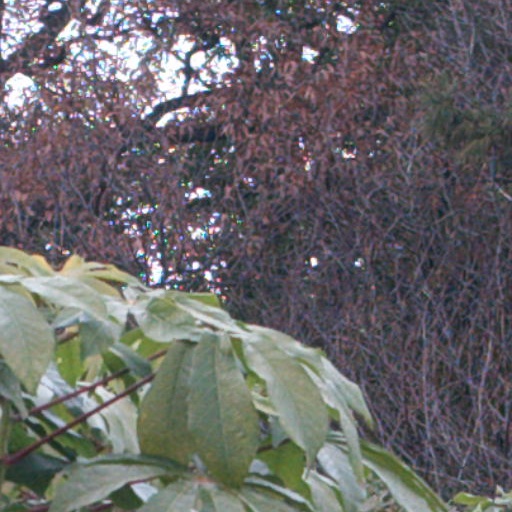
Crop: cassava